Ralph H. Cameron

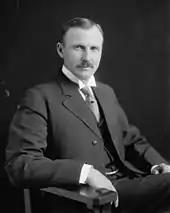
Territorial Delegate Ralph Cameron

Cameron took office on March 4, 1909. He was assigned to the House committees on Territories, Post Office and Post Roads, Mines and Mining, and Indian Affairs. Cameron submitted several bills during his first session, including a statehood bill, but did not speak from the House floor until the second session. When his statehood bill came up for debate before the House, Arizona's delegate argued, "It is a matter of history that Arizona has been knocking at the doors of Congress for many, many years, and its just claims to recognition and inclusion in the Sisterhood of States have met with scant consideration, notwithstanding the numerous promises and pledges of the two dominant parties." Cameron went on to point out that Arizona contained 37,000 qualified voters who were being denied the opportunity to have a say in the election of Presidents and other national leaders. The House passed the Arizona statehood bill on January 17 with President Taft signing the enabling act on June 20, 1910. Instead of facing reelection in 1910, Cameron's term was extended by presidential proclamation as part of process granting Arizona statehood.